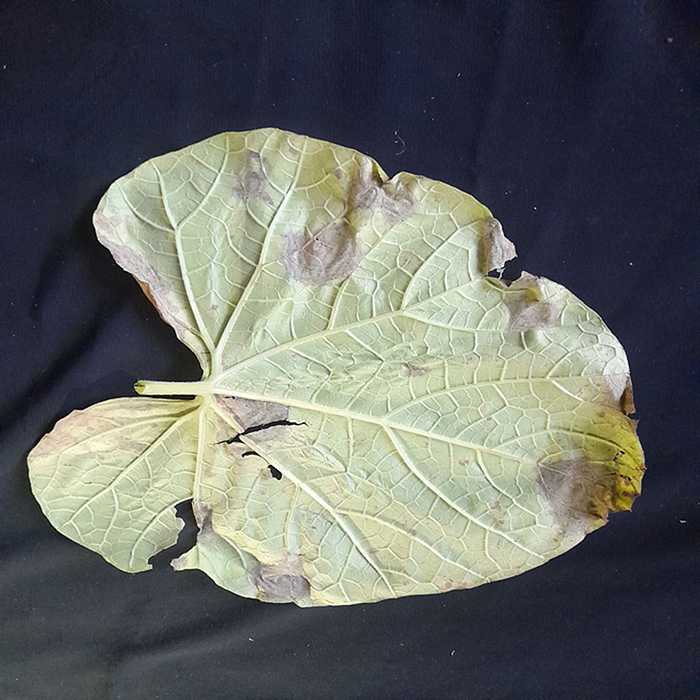
Plant: Bottle gourd
Label: Downey mildew